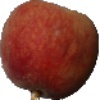
Label: Peach 1